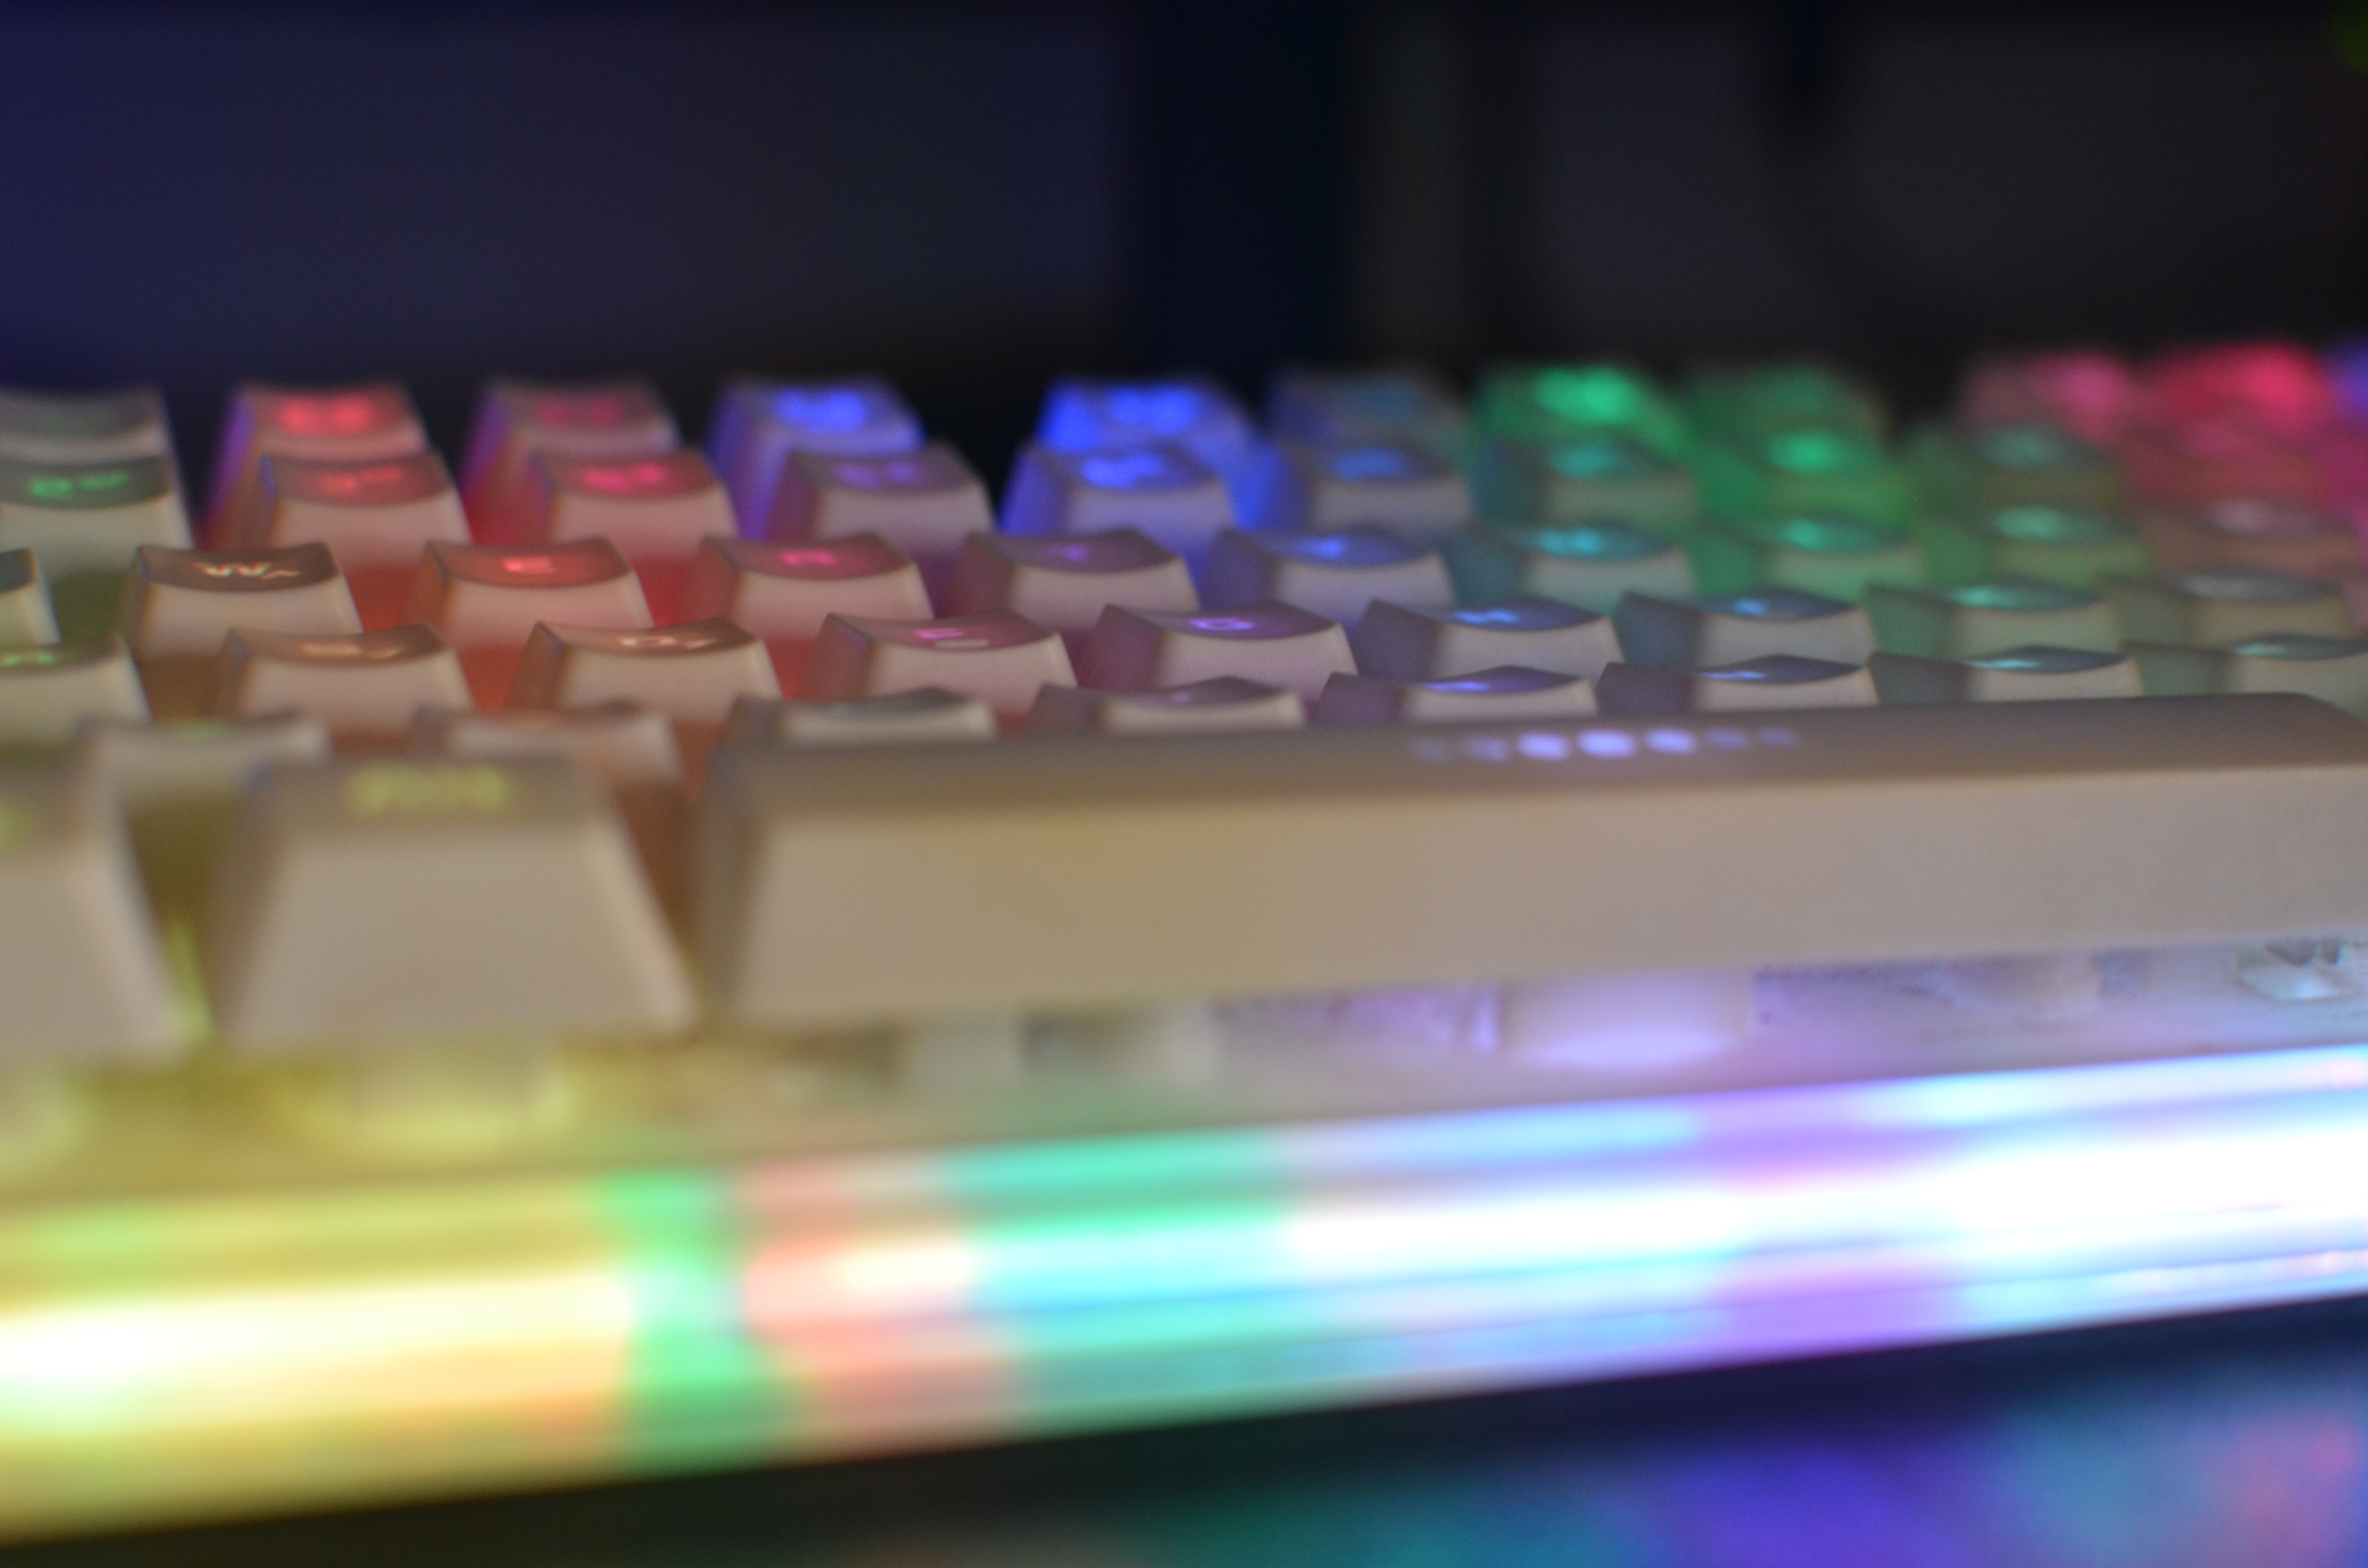
keyboard, gaming, republic of gamers, light, computer keyboard, electronics, lighting, electronic device, technology, audio equipment, mixing console